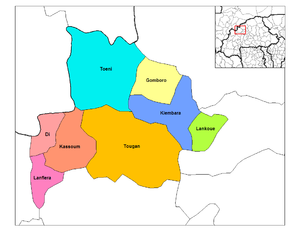
Toéni est un département et une commune rurale du Burkina Faso, situé dans la province du Sourou et la région de la Boucle du Mouhoun. En 2006, il comptait 30 202 habitants.
Tougan est un département et une commune urbaine du Burkina Faso situé dans la province du Sourou et la région de la Boucle du Mouhoun. Il comptait en 2012, 67 589 habitants.
Gomboro est un département et une commune rurale du Burkina Faso, situé dans la province du Sourou et la région de la Boucle du Mouhoun. Le département comptait 13 770 habitants en 2012.